Khulna Public College

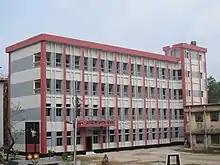
Multipurpose Building of Khulna Public College

The college follows the national education curriculum of Bangladesh. Classes in computing are compulsory until grade 8. Students of secondary (9 and 10) and higher secondary (11 and 12) classes select one of three major concentrations: Humanities, Business Studies or Science.